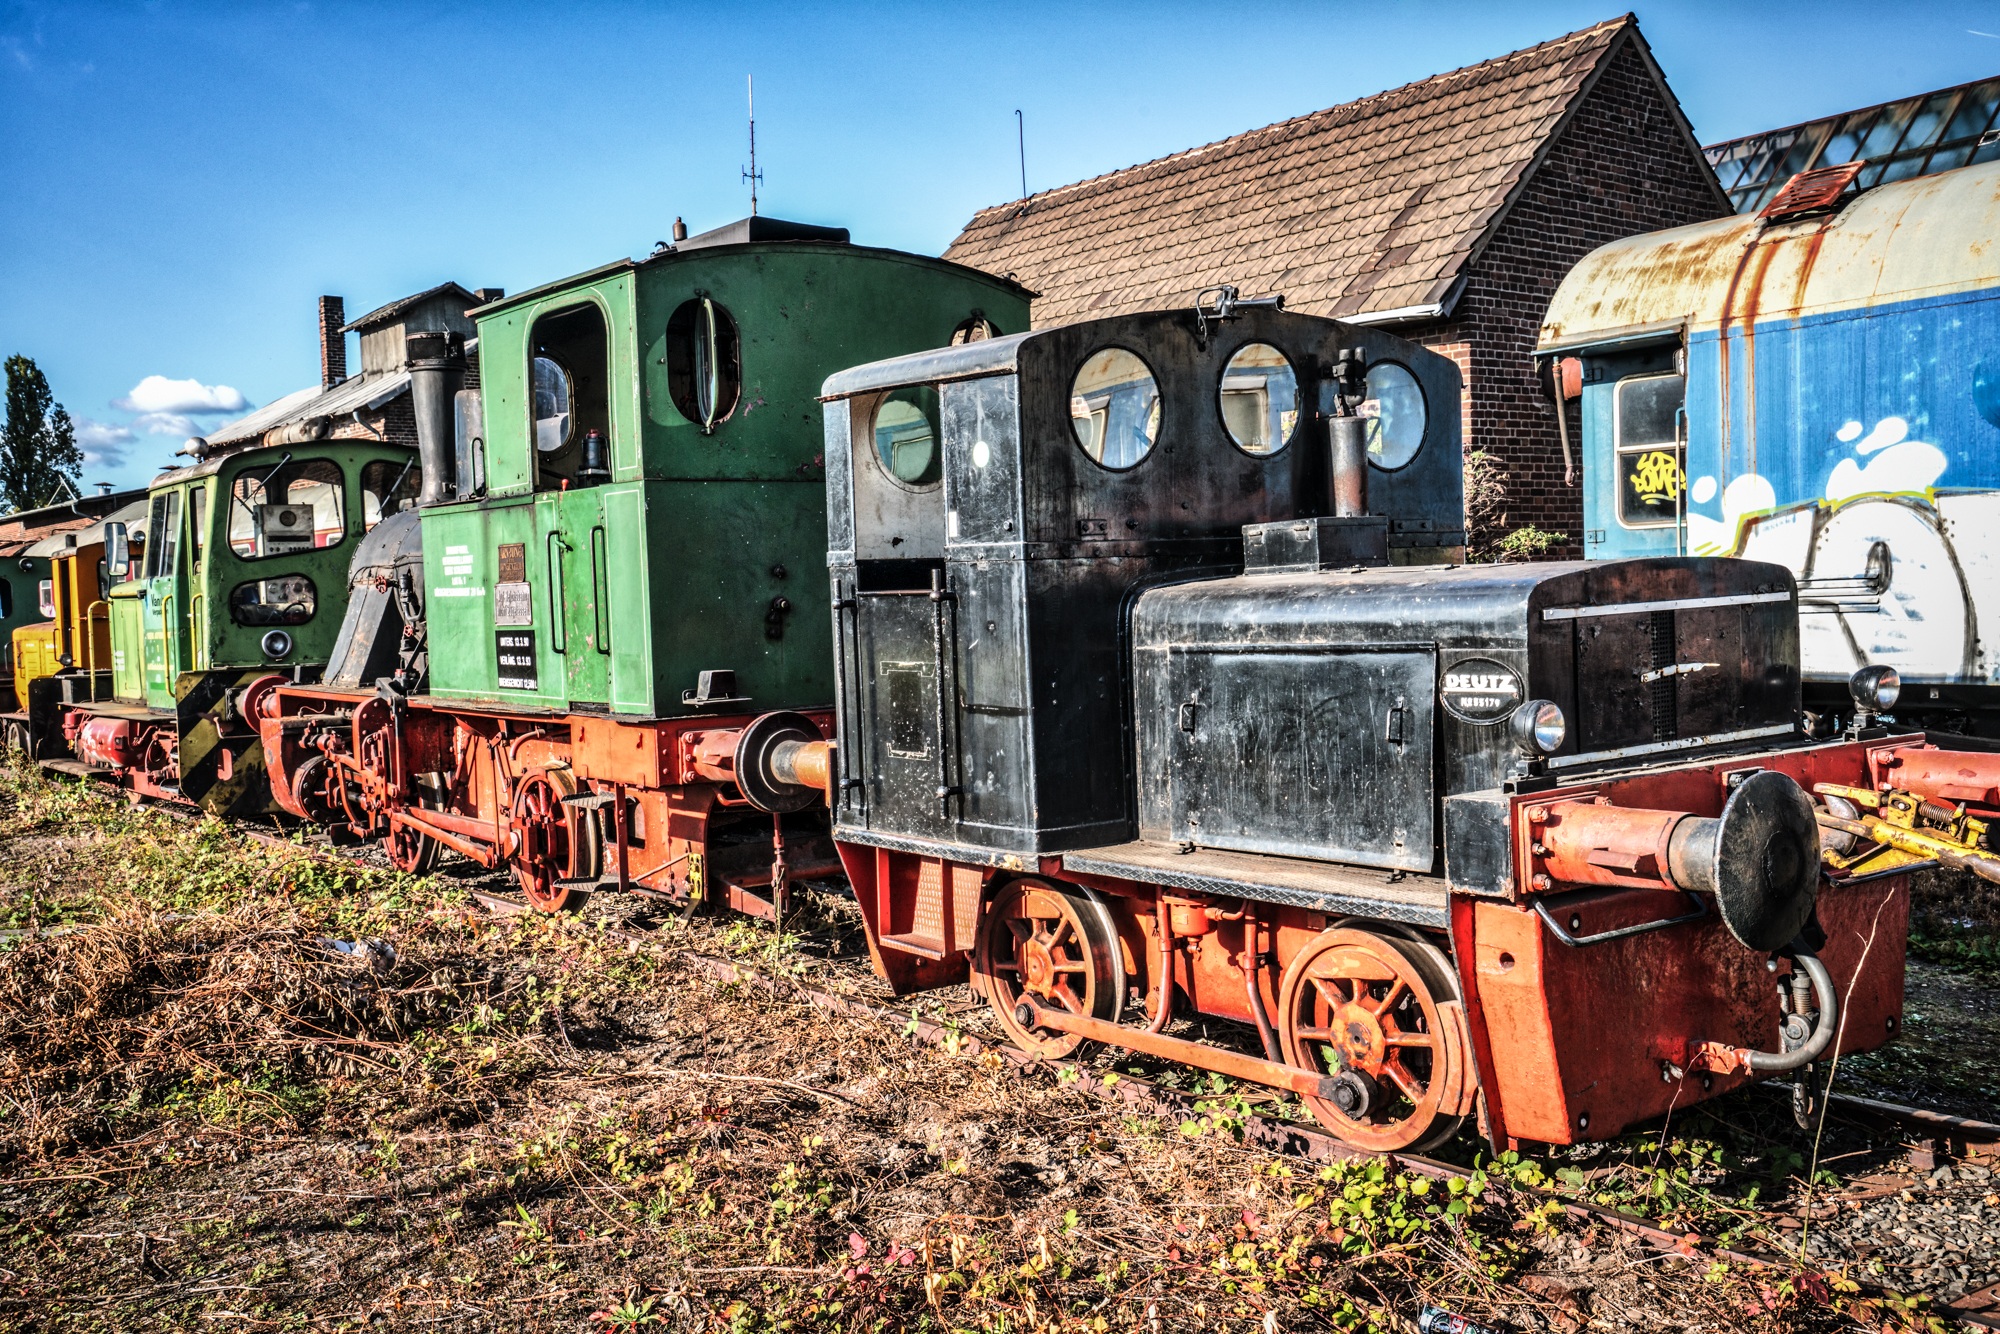
track, railway, antique, old, train, transport, vehicle, nostalgia, locomotive, loco, oldtimer, historically, seemed, vehicles, scrap, rail transport, rail traffic, steam locomotive, museum locomotive, steam railway, old vehicle, land vehicle, rolling stock, railroad car